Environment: real
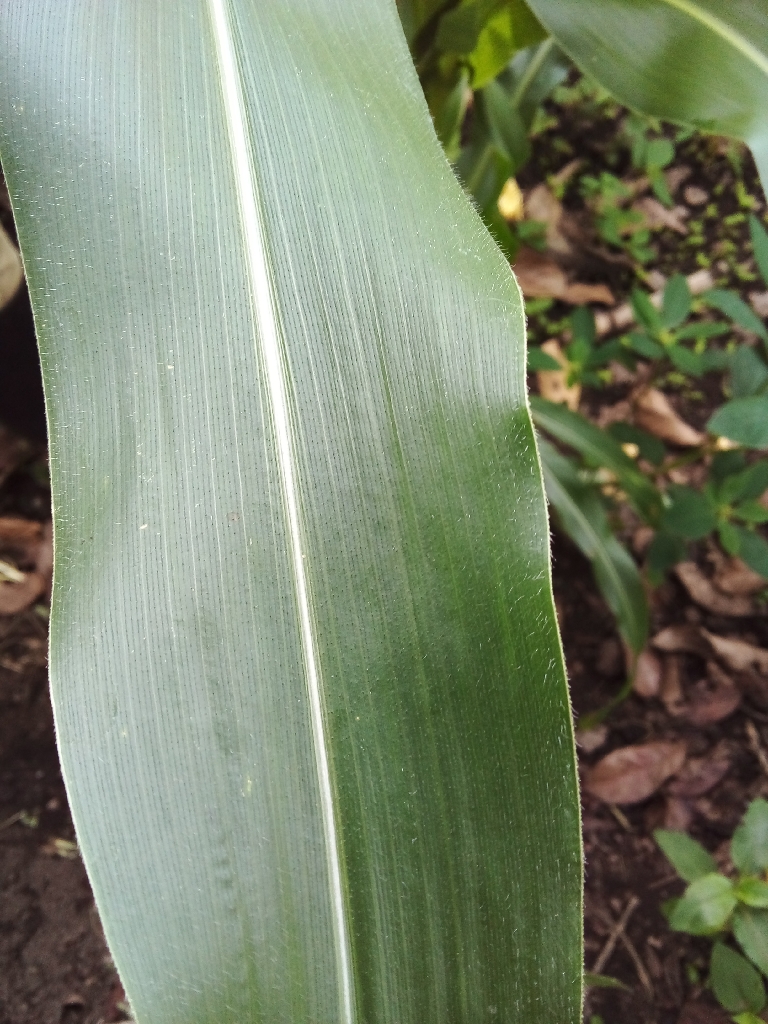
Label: healthy